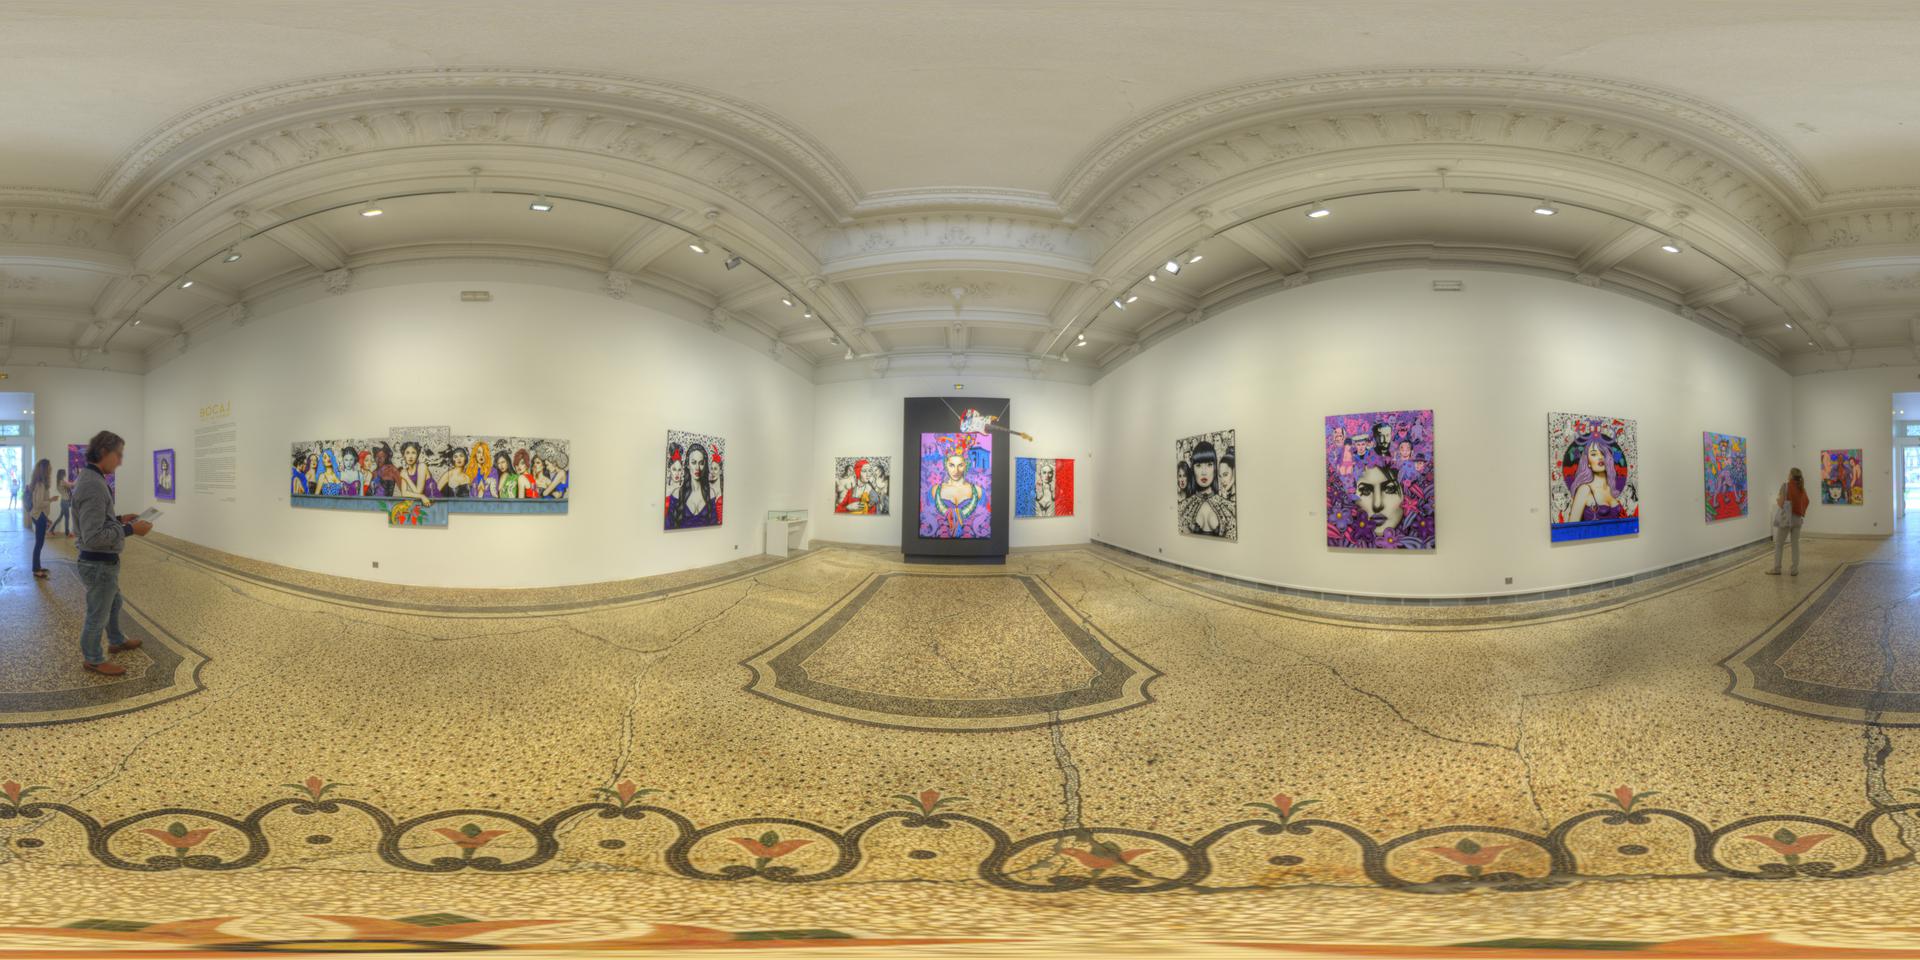
Referred object: The person on the right side of the current perspective

Referred object: look straight ahead at the tall central portrait on the back wall

Referred object: The white cabinet next to the large black-framed artwork on the left wall.